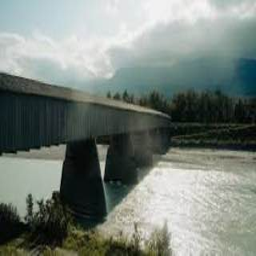
Old Rhine Bridge